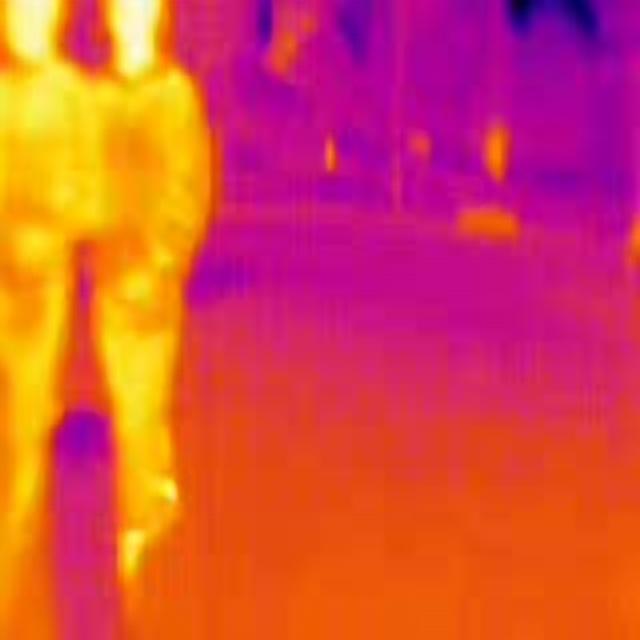
Detected objects:
label: person
label: person